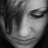
Emotion: sad